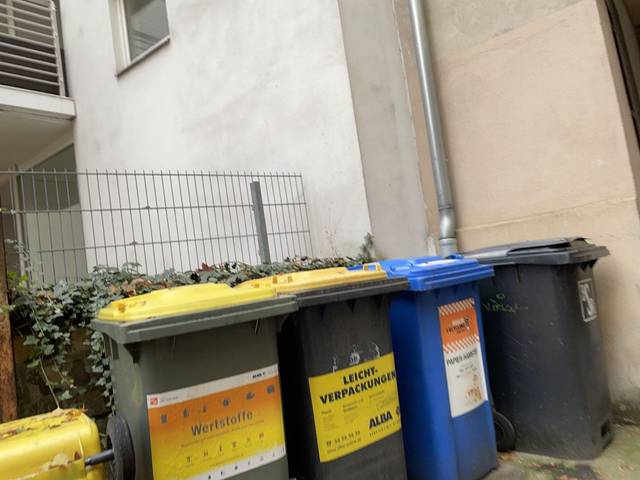
Region: Germany
Coordinates: 52.531, 13.397